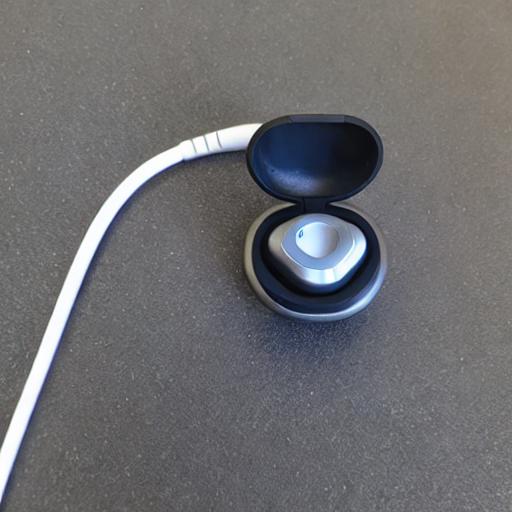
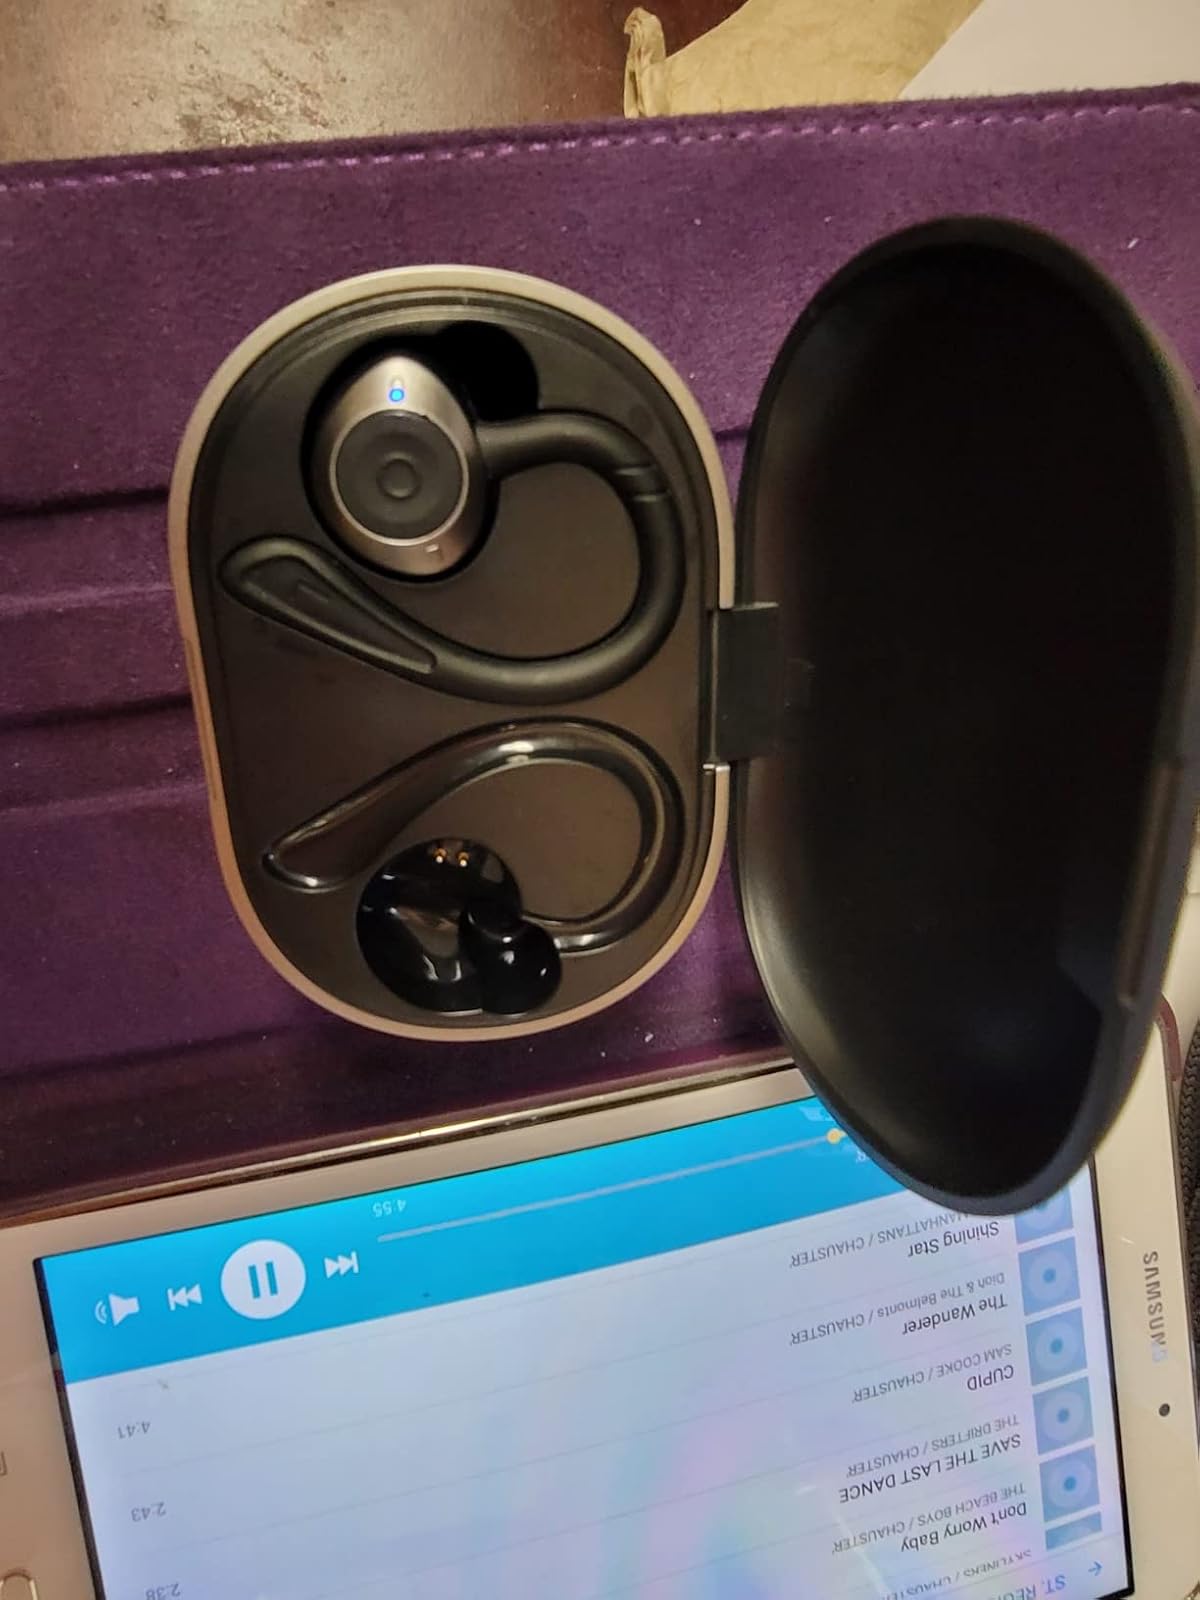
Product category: earbuds
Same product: no